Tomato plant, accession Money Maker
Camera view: vertical (180 deg); turntable rotation: 30 degrees
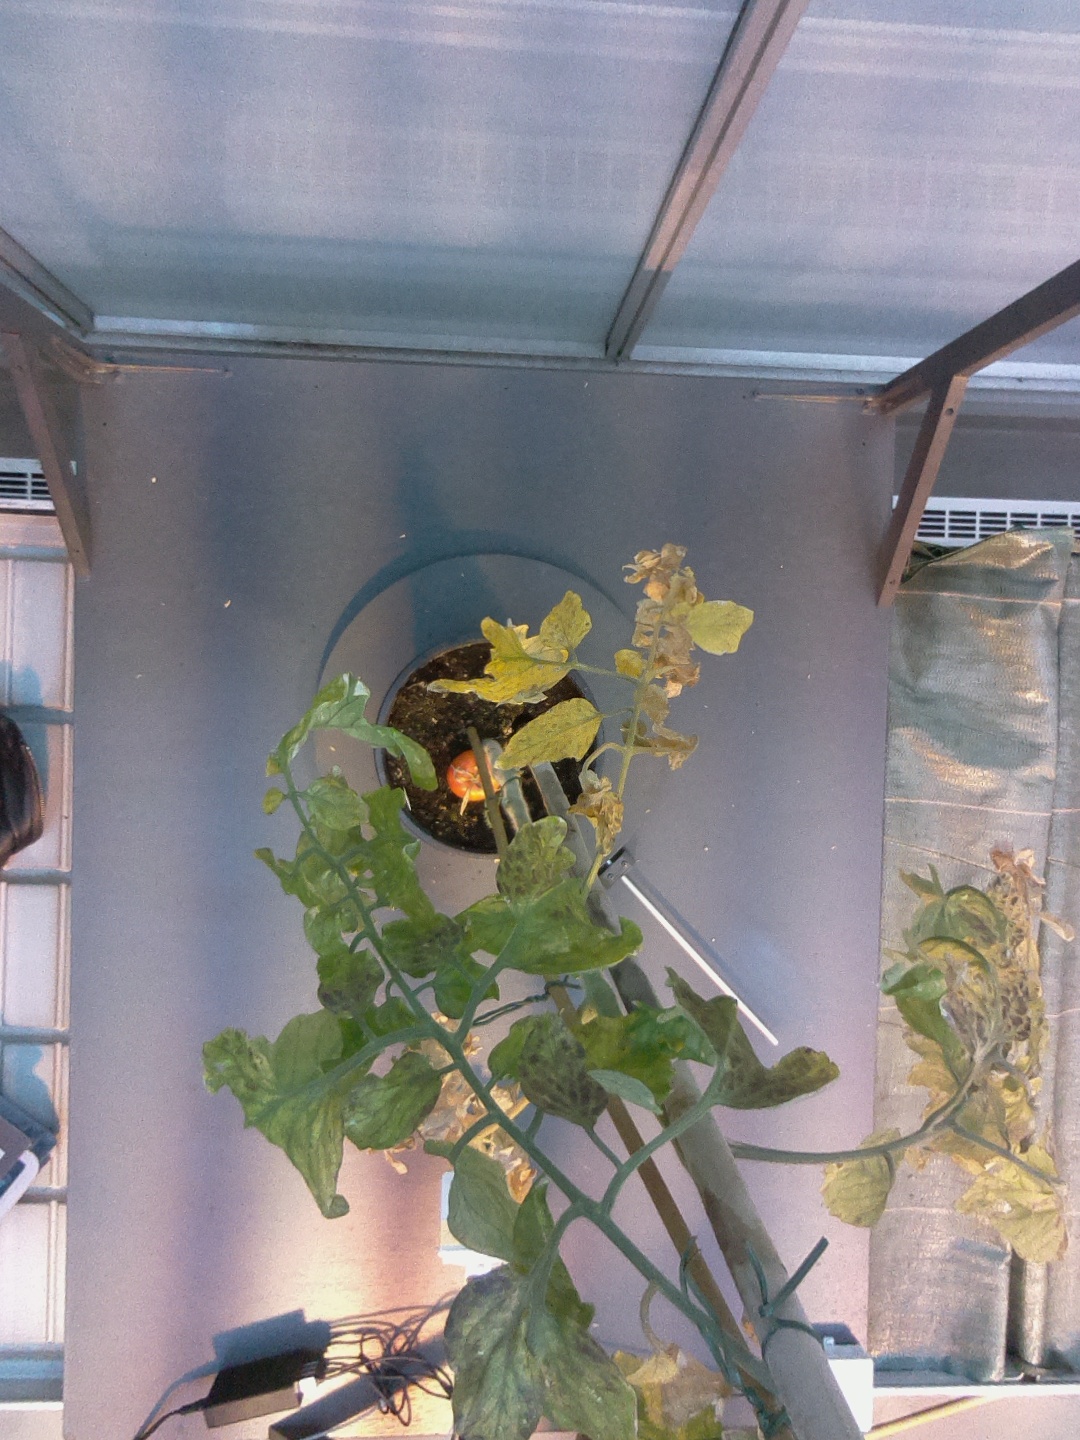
BBCH growth stage 82: 20%-30% of fruits show typical fully ripe color